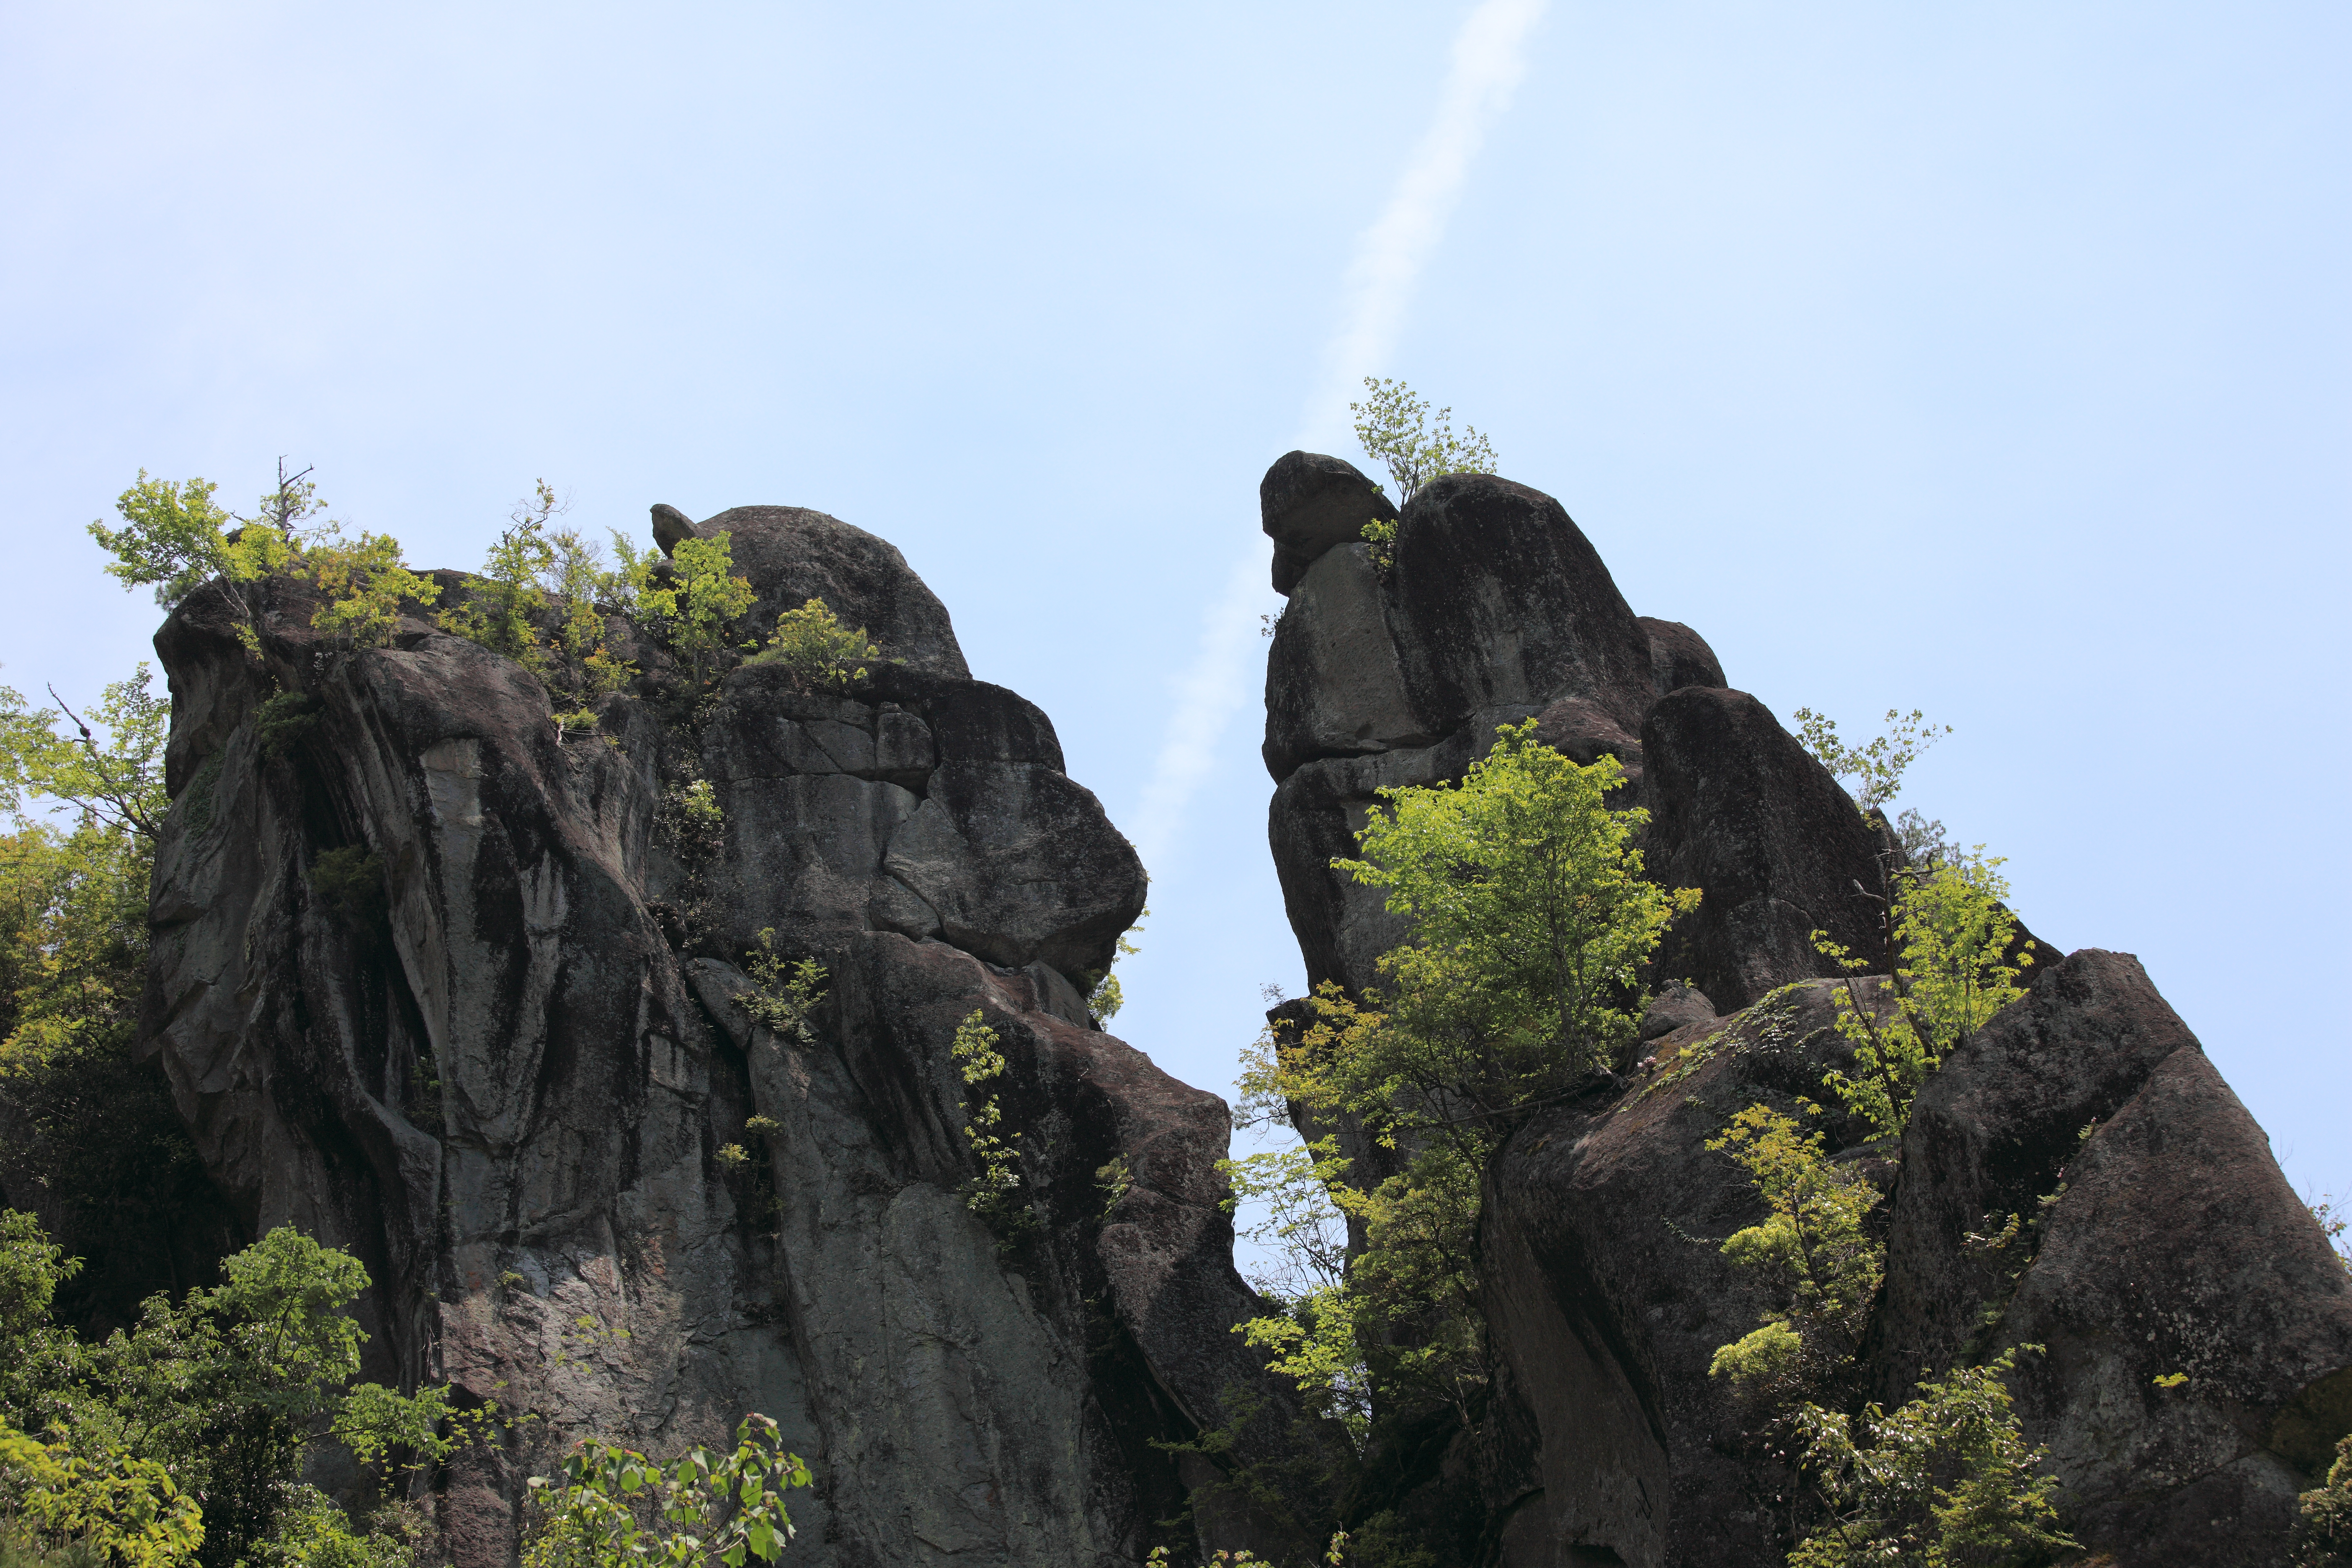
rock, mountain, adventure, cliff, high, extreme sport, terrain, ridge, sports, 5d, hires, markii, hi, res, resolution